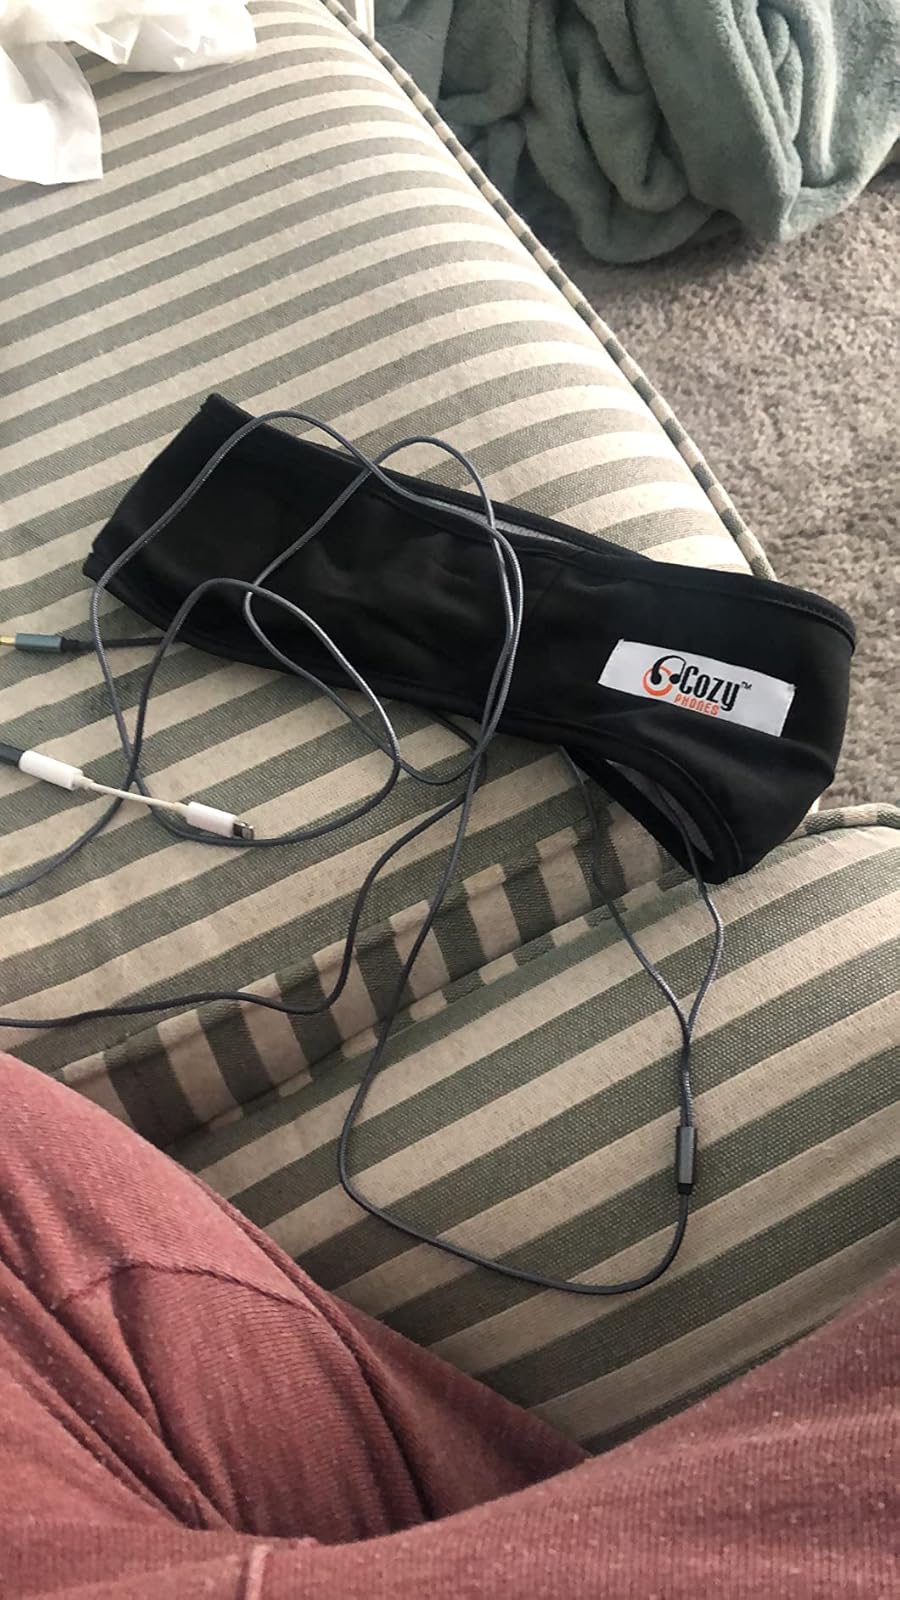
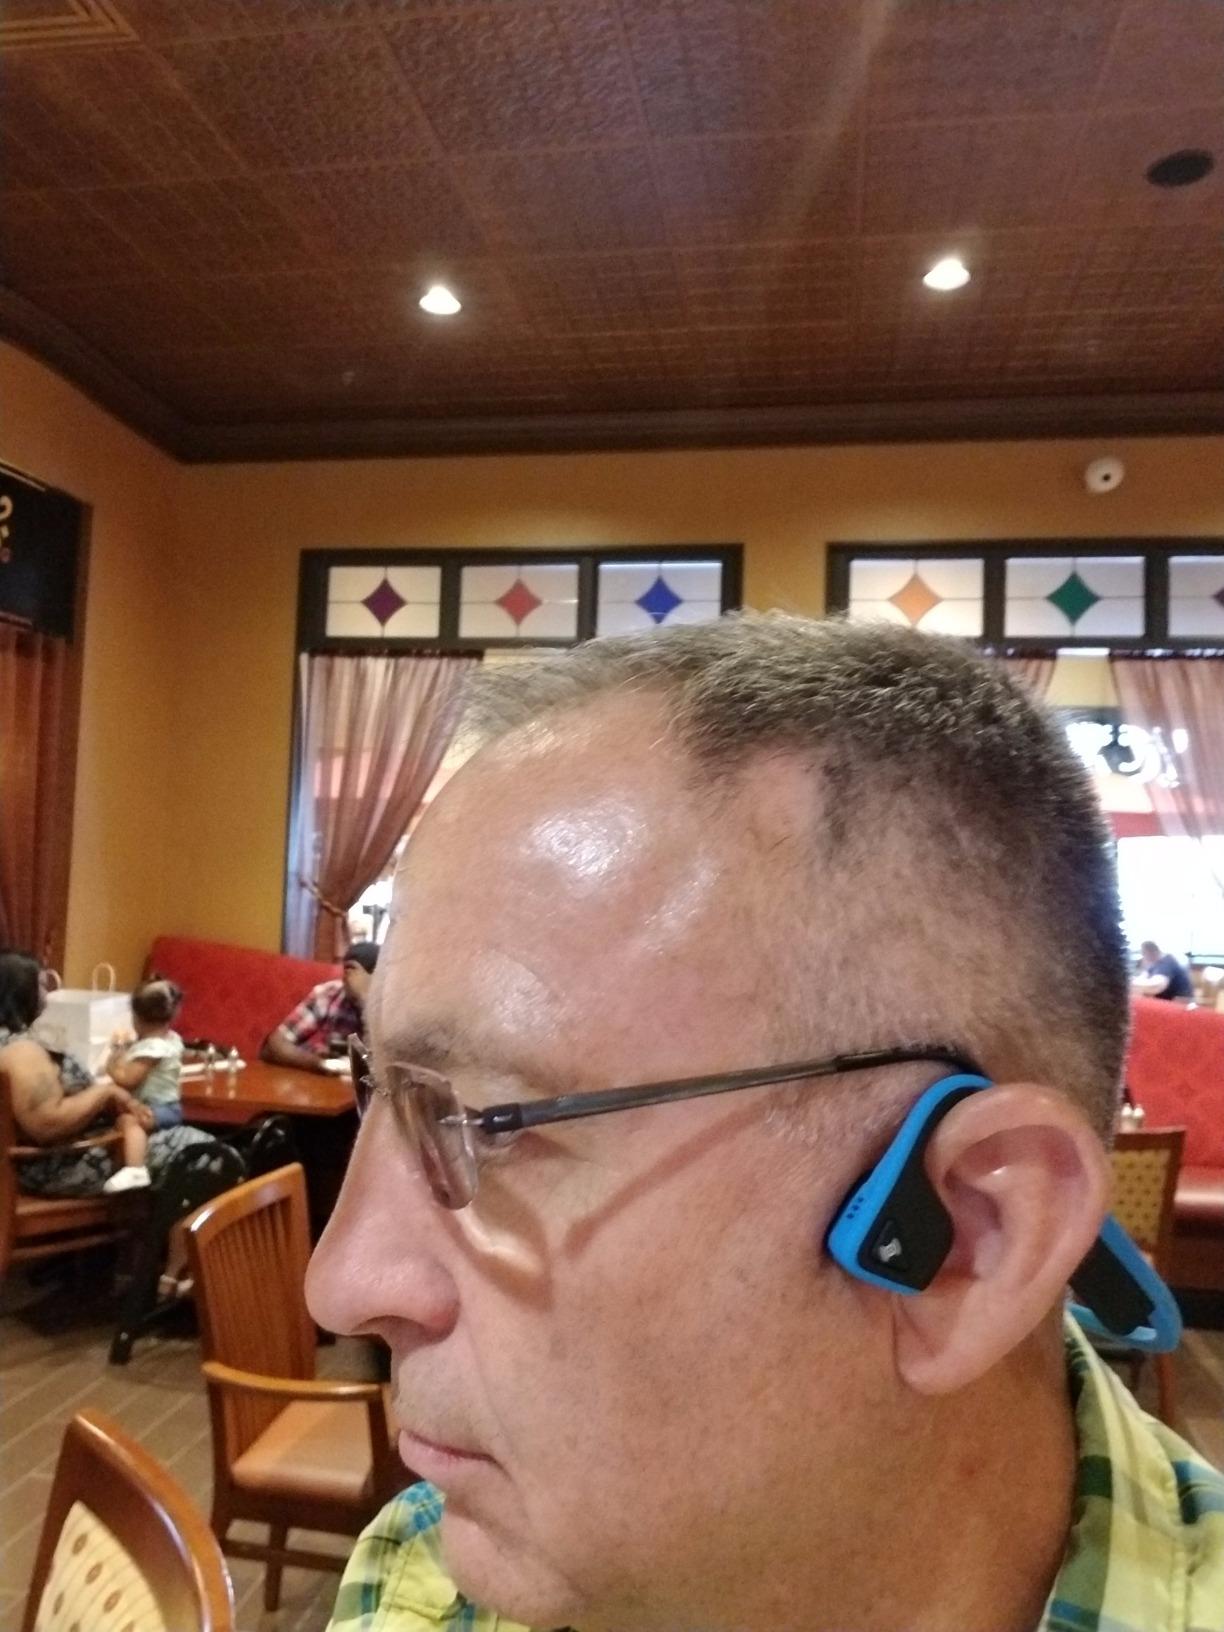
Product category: headphones
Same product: no